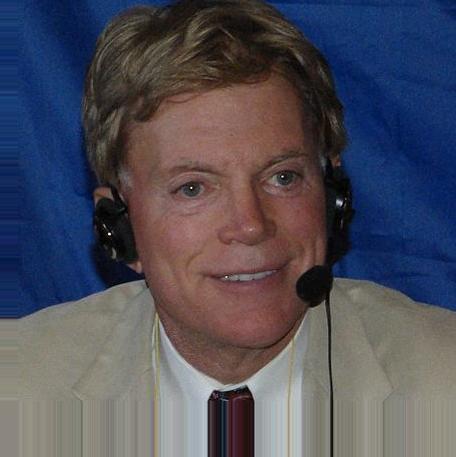
Age: 56